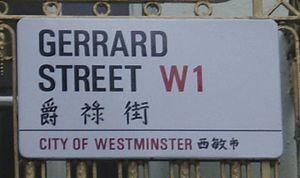
Gerrard Street est une rue de Londres.
Londres [lɔ̃dʁ] est la capitale et la plus grande ville d'Angleterre et du Royaume-Uni. La ville est située près de l'estuaire de la Tamise dans le sud-est de l'Angleterre. Londinium a été fondée par les Romains il y a presque 2 000 ans. La Cité de Londres, le noyau historique de Londres avec une superficie de seulement 1,12 miles carrés conserve des frontières qui suivent de près ses limites médiévales. Londres est gouvernée par le maire de Londres et l'Assemblée de Londres.
La signalisation bilingue consiste en la représentation sur un même panneau de signalisation d'inscriptions en deux langues ou plus. Son utilisation est réglementairement réservée à des situations locales où est en vigueur le bilinguisme administratif ou bien où il existe un important trafic touristique ou commercial ; on en trouve parfois aussi dans les quartiers où la proportion d'immigrés originaires d'une même zone linguistique est élevée. Dans un sens plus extensif, elle inclut, dans les régions où coexistent des langues transcrites en alphabets non latins, la translittération des toponymes et l'éventuelle traduction des textes complémentaires. La tendance générale est plutôt de remplacer les informations qui devraient être fournies en plusieurs langues par des symboles et des pictogrammes standardisés au niveau international et représentatifs du contenu de l'information. L'emploi de la signalisation bilingue est sans doute le principal instrument symbolique de perception et d'institutionnalisation de la réalité bilingue d'un territoire.